Eeva-Kaarina Volanen

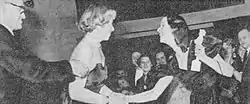
Jussi Award 1950. Journalist, singer and actress Annikki Arni (left) has handed Jussi Award to actress Eeva-Kaarina Volanen

Eeva-Kaarina Volanen (January 15, 1921 Kuusankoski – January 29, 1999 Helsinki) was a Finnish actress. She worked at the Finnish National Theatre for 45 years (1945–1990). Her husband was professor Sakari Puurunen (July 25, 1921 Iisalmi – August 5, 2000 Helsinki). They had no children.